Under the Top

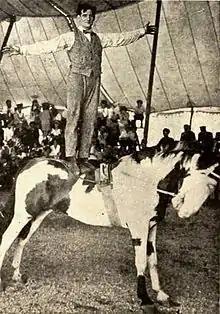
Film still with Stone

Under the Top is a 1919 American silent comedy film directed by Donald Crisp, written by John Emerson, Gardner Hunting, and Anita Loos, and starring Fred Stone, Ella Hall, Lester Le May, Sylvia Ashton, James Cruze, and Guy Oliver. It was released on January 5, 1919, by Paramount Pictures.